Greg Legg

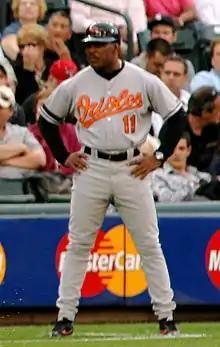
Legg and Juan Samuel (pictured) were teammates in the minor leagues in 1982 and 1983.

Legg, Daulton, and Samuel were all promoted together to the Eastern League Reading Phillies in 1983. Legg posted a .317 average for the season, the second-best mark among the team's regular batters (40 or more games played); he also notched his first professional home runs, hitting four to go with fourteen doubles and one triple. In the field, he appeared in at least one game at all four infield positions, with most coming at shortstop and third base. In 29 games as a shortstop, Legg committed ten errors, but in 41 games at the other three infield spots, he recorded only three fielding mistakes.